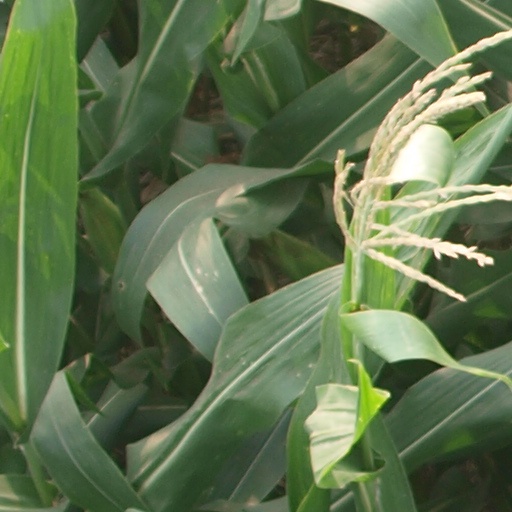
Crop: maize; corn